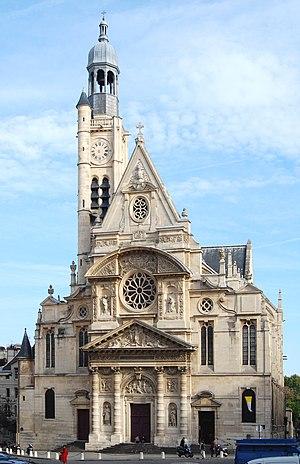
Eglise Saint Etienne du Mont, Paris France
Cet article recense les monuments historiques du 5ᵉ arrondissement de Paris, en France.